Names and titles of Jesus in the New Testament

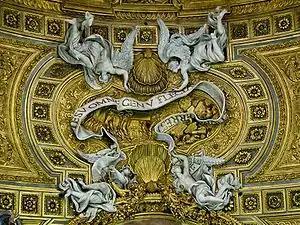
Latin inscription of : "At the name of Jesus every knee should bow", Church of the Gesù, Rome.

Two names and a variety of titles are used to refer to Jesus in the New Testament. In Christianity, the two names Jesus and Emmanuel that refer to Jesus in the New Testament have salvific attributes. After the crucifixion of Jesus the early Church did not simply repeat his messages, but focused on him, proclaimed him, and tried to understand and explain his message. One element of the process of understanding and proclaiming Jesus was the attribution of titles to him. Some of the titles that were gradually used in the early Church and then appeared in the New Testament were adopted from the Jewish context of the age, while others were selected to refer to, and underscore the message, mission and teachings of Jesus. In time, some of these titles gathered Christological significance.